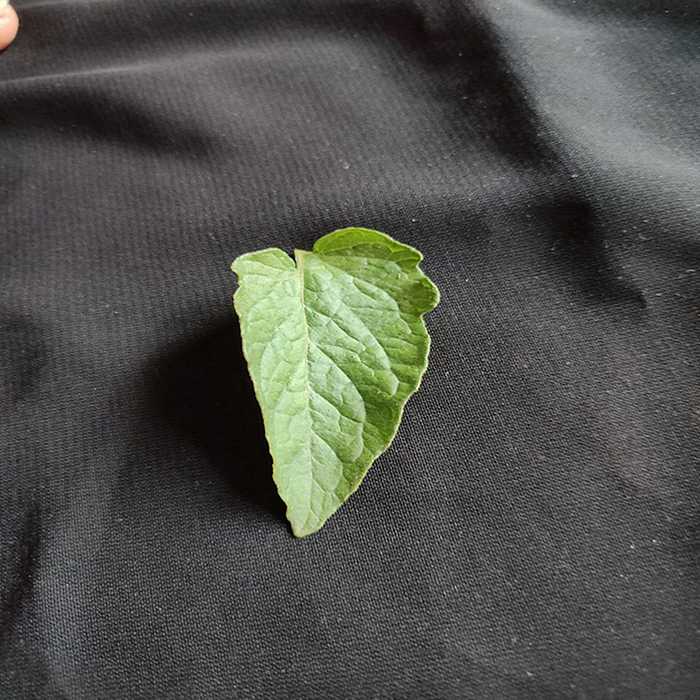
Plant: Tomato
Label: Tomato Fresh leaf